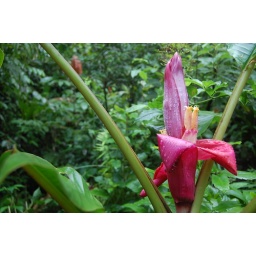
In the dense green of the Amazon these bright colored tropical flowers pop out against their leafy backdrops.